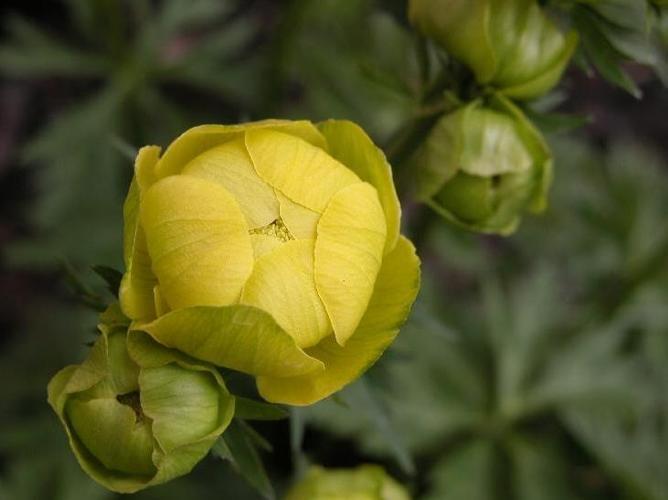
Label: globe-flower